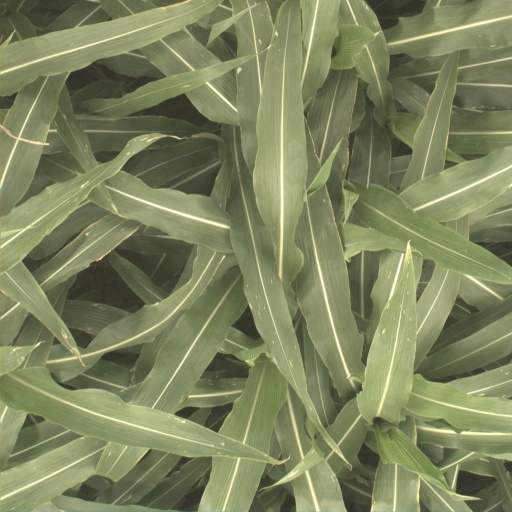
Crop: sorghum